Touhou Spell Bubble

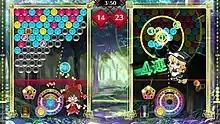
Example of a match between Reimu and Marisa. Marisa is currently in the rhythm microgame that, once finished, will put further pressure on the panicking Reimu.

In "Touhou Spell Bubble", the player is given colored bubbles, which they fire from the bottom of the screen onto a pile towards the top. The rate at which the player can fire bubbles corresponds to the tempo of the music. When three bubbles of the same color are connected, they pop, giving the player points. If a large enough group is destroyed, a rhythm microgame will initiate, requiring the player to rhythmically press the button to the song's timeline (seen on both far left and right) to receive further points and send colorless junk bubbles to the opponent.